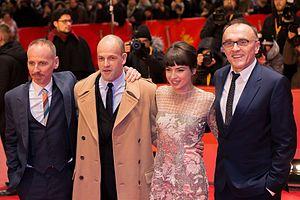
Jonathan Lee Miller, dit Jonny Lee Miller [ˈdʒɒni liː ˈmɪlə], né le 15 novembre 1972 à Kingston upon Thames, est un acteur britannique naturalisé américain. Il est notamment connu pour son rôle de Sherlock Holmes dans la série télévisée Elementary.